Zane Grey

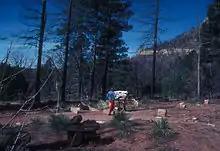
Site of Grey's cabin in Arizona

After attending a lecture in New York in 1907 at the Camp-Fire Club by Charles Jesse "Buffalo" Jones, western hunter and guide who had co-founded Garden City, Kansas, Grey arranged for a mountain lion-hunting trip to the North Rim of the Grand Canyon. He brought along a camera to document his trips and prove his adventures. He also began the habit of taking copious notes, not only of scenery and activities but of dialogue. His first two trips were arduous, but Grey learned much from his companions on these adventures. He gained the confidence to write convincingly about the American West, its characters, and its landscape. Treacherous river crossings, unpredictable beasts, bone-chilling cold, searing heat, parching thirst, bad water, irascible tempers, and heroic cooperation all became real to him. He wrote, "Surely, of all the gifts that have come to me from contact with the West, this one of sheer love of wildness, beauty, color, grandeur, has been the greatest, the most significant for my work."